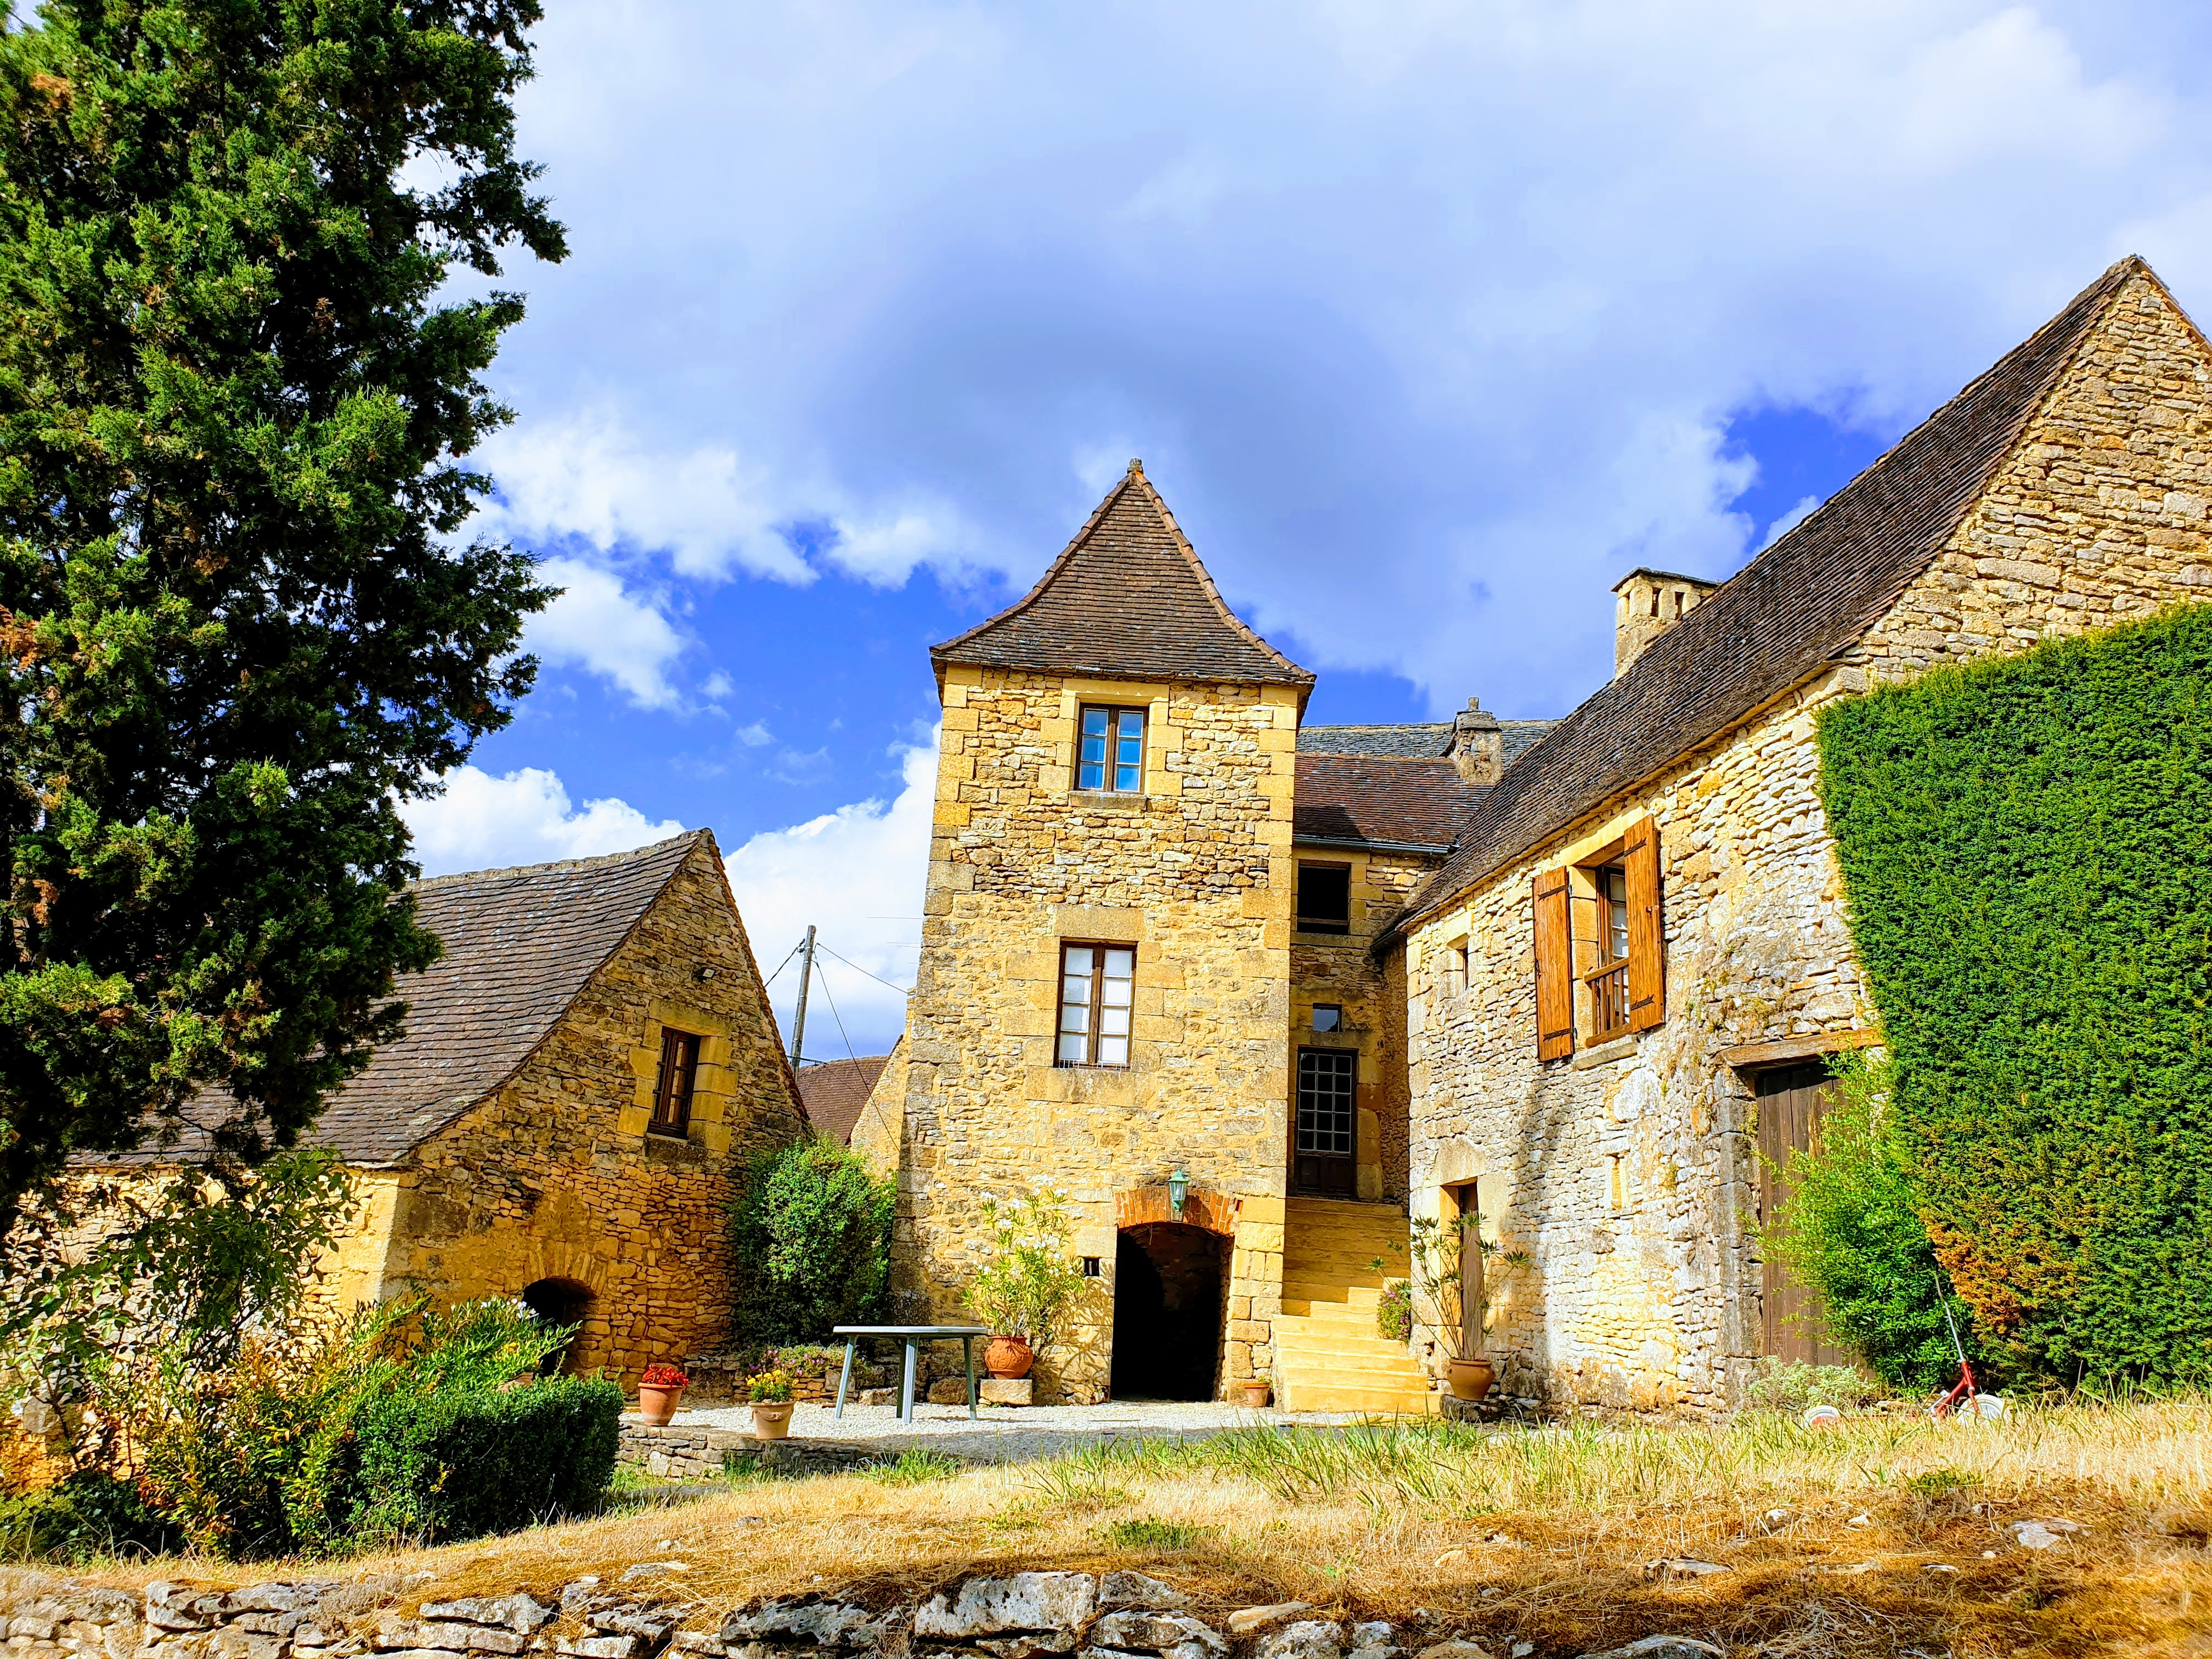
dordogne, countryside, holidays, green, house, old, sarlat, perigord, property, building, sky, home, estate, roof, cottage, wall, chateau, tree, architecture, manor house, rural area, village, grass, real estate, medieval architecture, history, landscape, facade, castle, historic house, farmhouse